Kevin Eyster

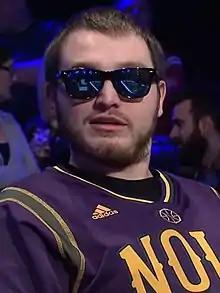
Kevin Eyster in 2015

Kevin Eyster or ""1$ickDisea$E"" is a professional poker player, born in Lafayette, Louisiana, United States. He learned the game at the age of 15 years during his schooldays. After graduating, he trained his skills mainly by playing online and in local games. He started his real poker career in 2007.